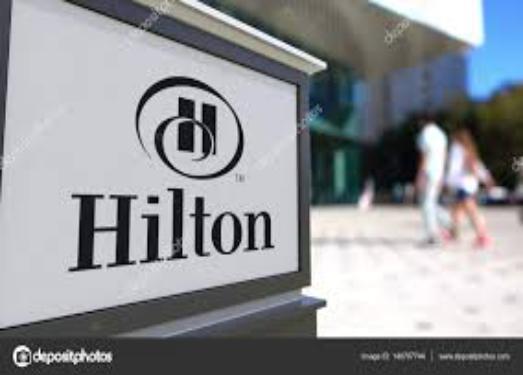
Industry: Others